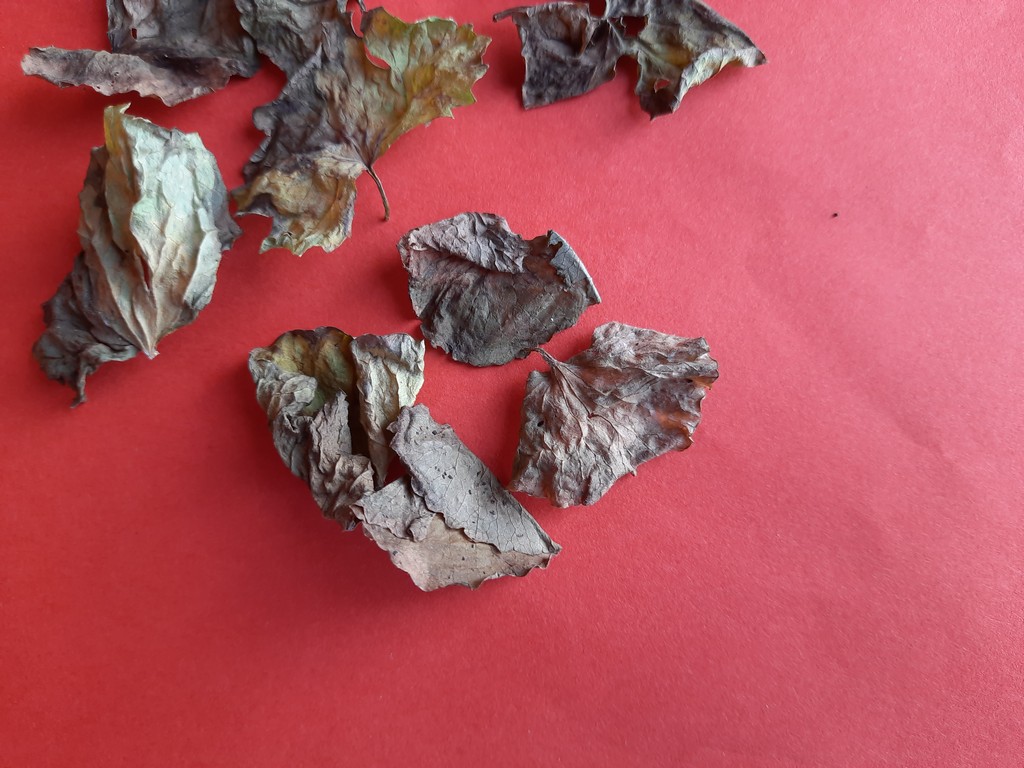
Label: Dried